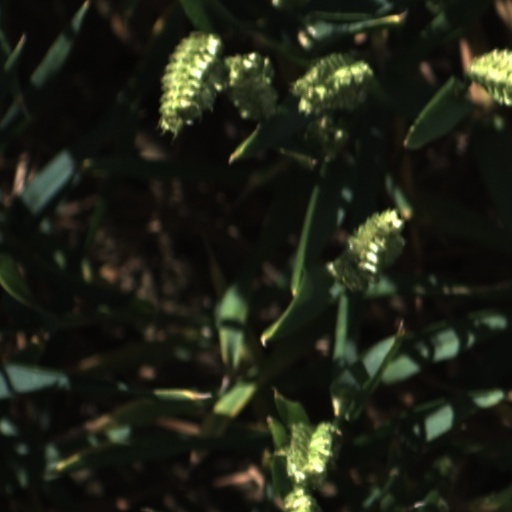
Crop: wheat